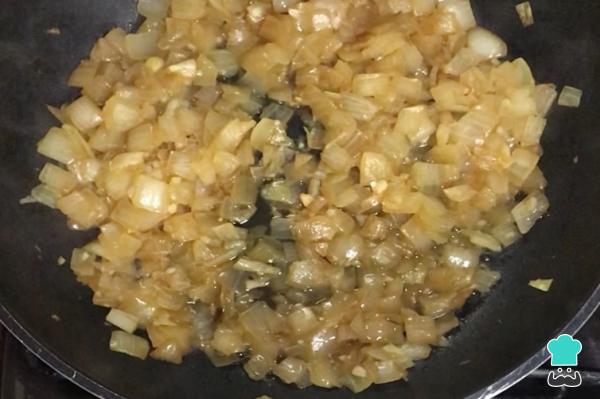
Por otro lado, pica y dora la cebolla con 1 cucharadita de aceite. Una vez que esté dorada, agrega 2 cucharadas de agua y baja el fuego a medio. Cuando se evapore, puedes agregarle 2 cucharadas más y repetir este proceso hasta que esté tan caramelizada en sus propios azúcares como desees.